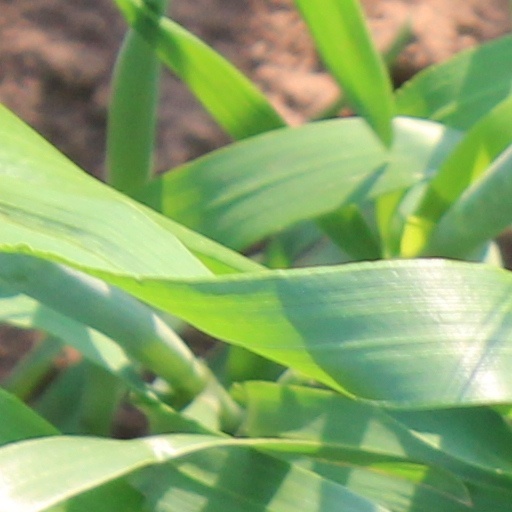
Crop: wheat